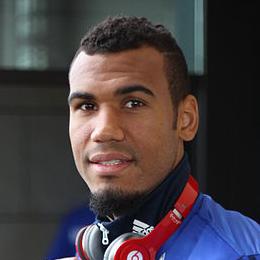
Age: 25